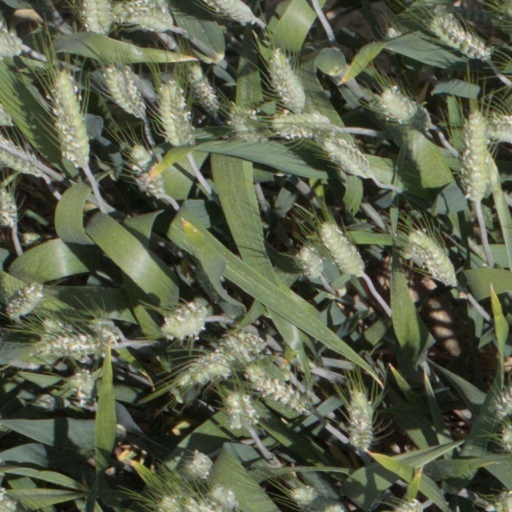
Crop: wheat